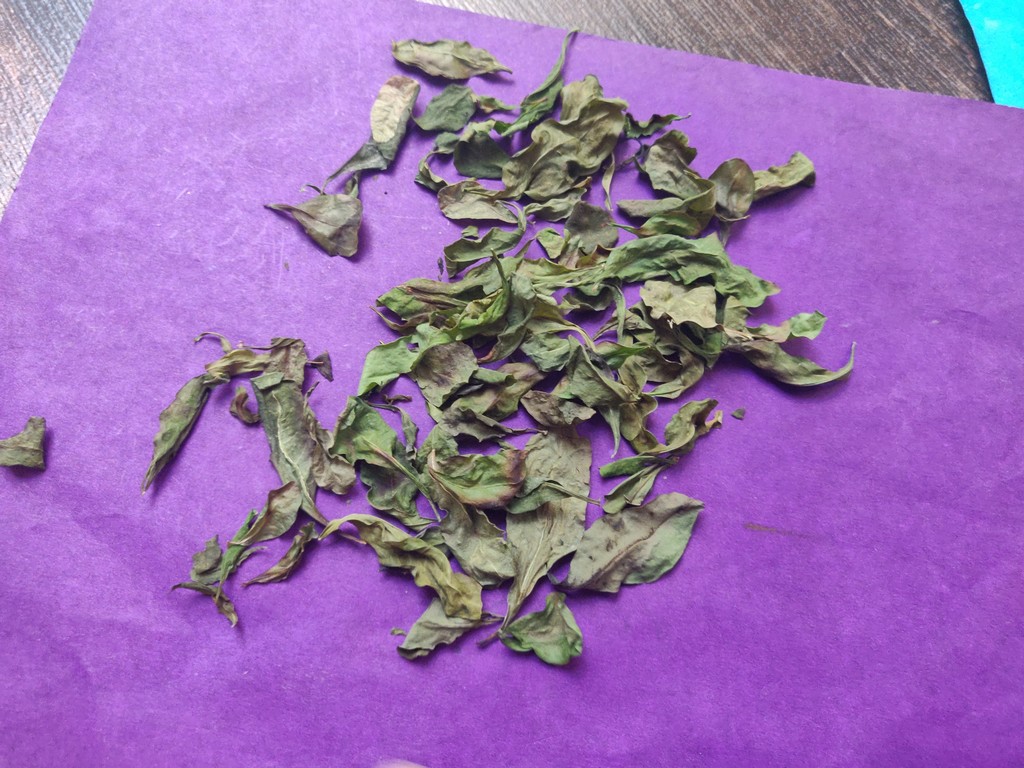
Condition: Dried
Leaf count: multiple
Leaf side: unknown